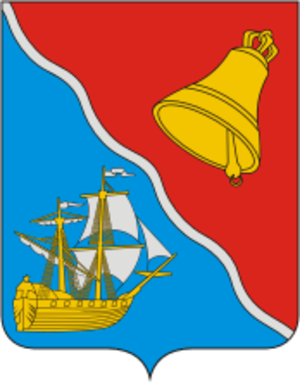
Poliarny est une ville fermée de l'oblast de Mourmansk, en Russie. Sa population s'élevait à 17 605 habitants en 2019.